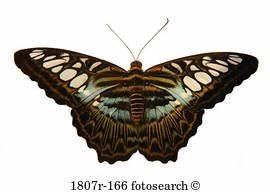
Label: butterfly